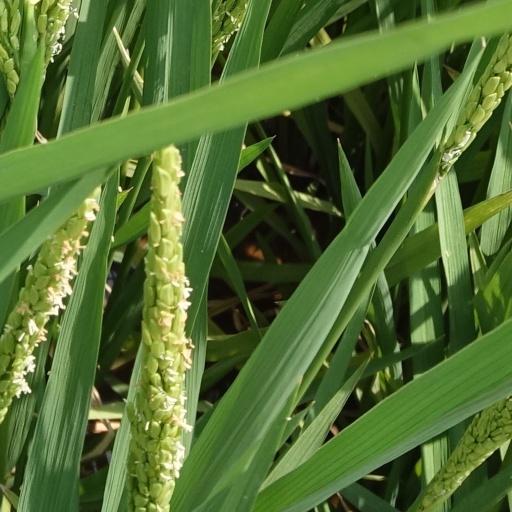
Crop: rice